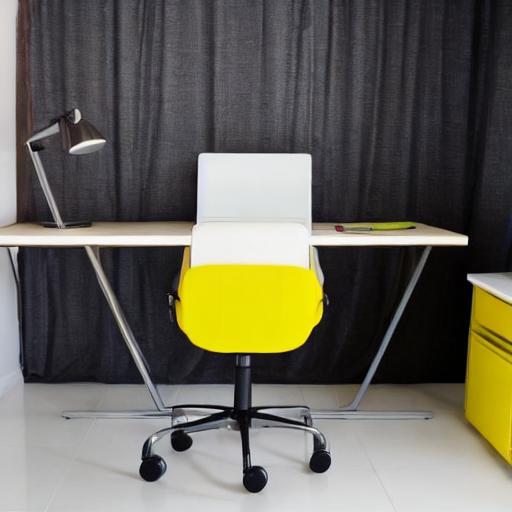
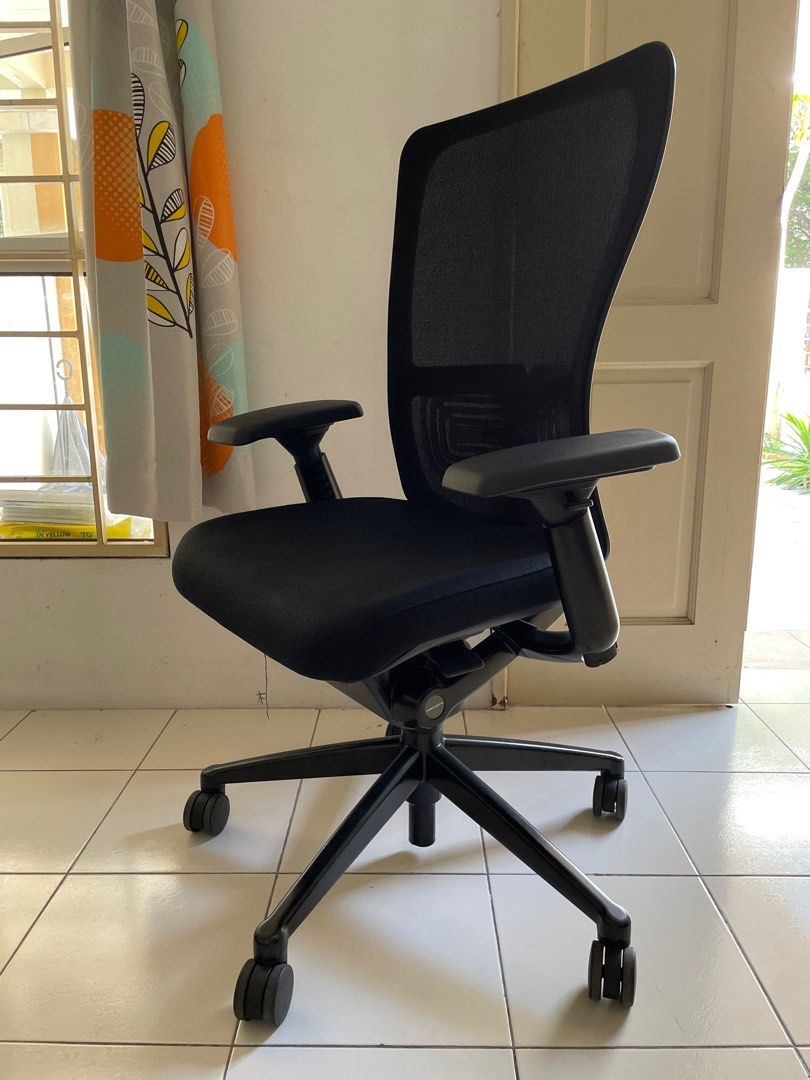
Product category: items_chair
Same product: no